William Dudley Chipley

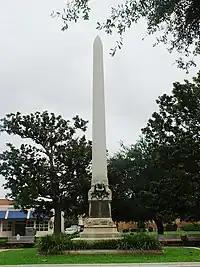
An obelisk dedicated to Chipley's memory in Plaza Ferdinand VII in Pensacola, Florida.

William Dudley Chipley (June 6, 1840 – December 1, 1897) was an American railroad executive and politician who was instrumental in the building of the Pensacola and Atlantic Railroad and was a tireless promoter of Pensacola, his adopted city, where he was elected to one term as mayor, and later to a term as Florida state senator.